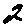
Label: 2